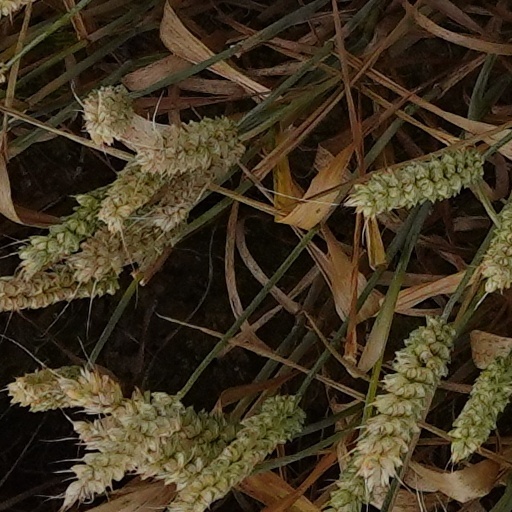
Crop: wheat